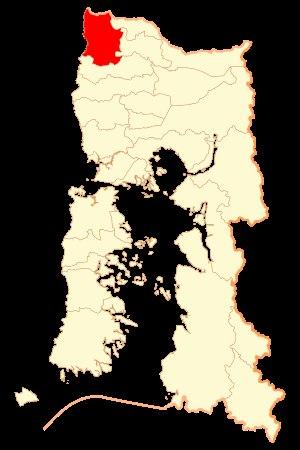
San Juan de la Costa est une commune du Chili située dans la province d'Osorno, dans la région des Lacs. Le chef-lieu est Puaucho.